History of Florida Gators football

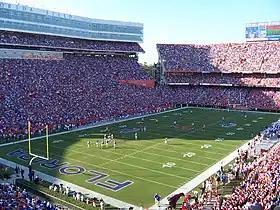
The Swamp in 2006

Tim Tebow became the full-time starting quarterback for the 2007 season. Although the Gators began with a 4–0 record and were ranked as high as third in media polls, a mid-season slump in which they lost three of four games to conference foes ended their hopes for another national championship. They finished with a 9–4 record and a # 13 final ranking, but Tebow's record-setting season earned him the Heisman Trophy; he was the first sophomore to receive the honor.